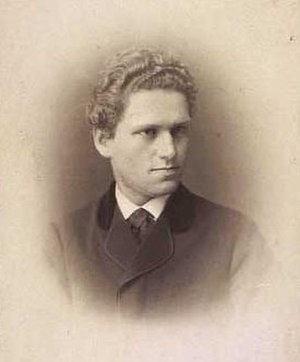
Rudolf Hartnack
Rudolf Hartnack